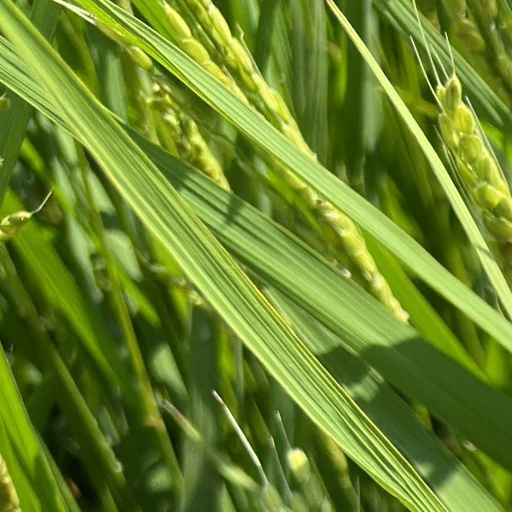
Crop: rice